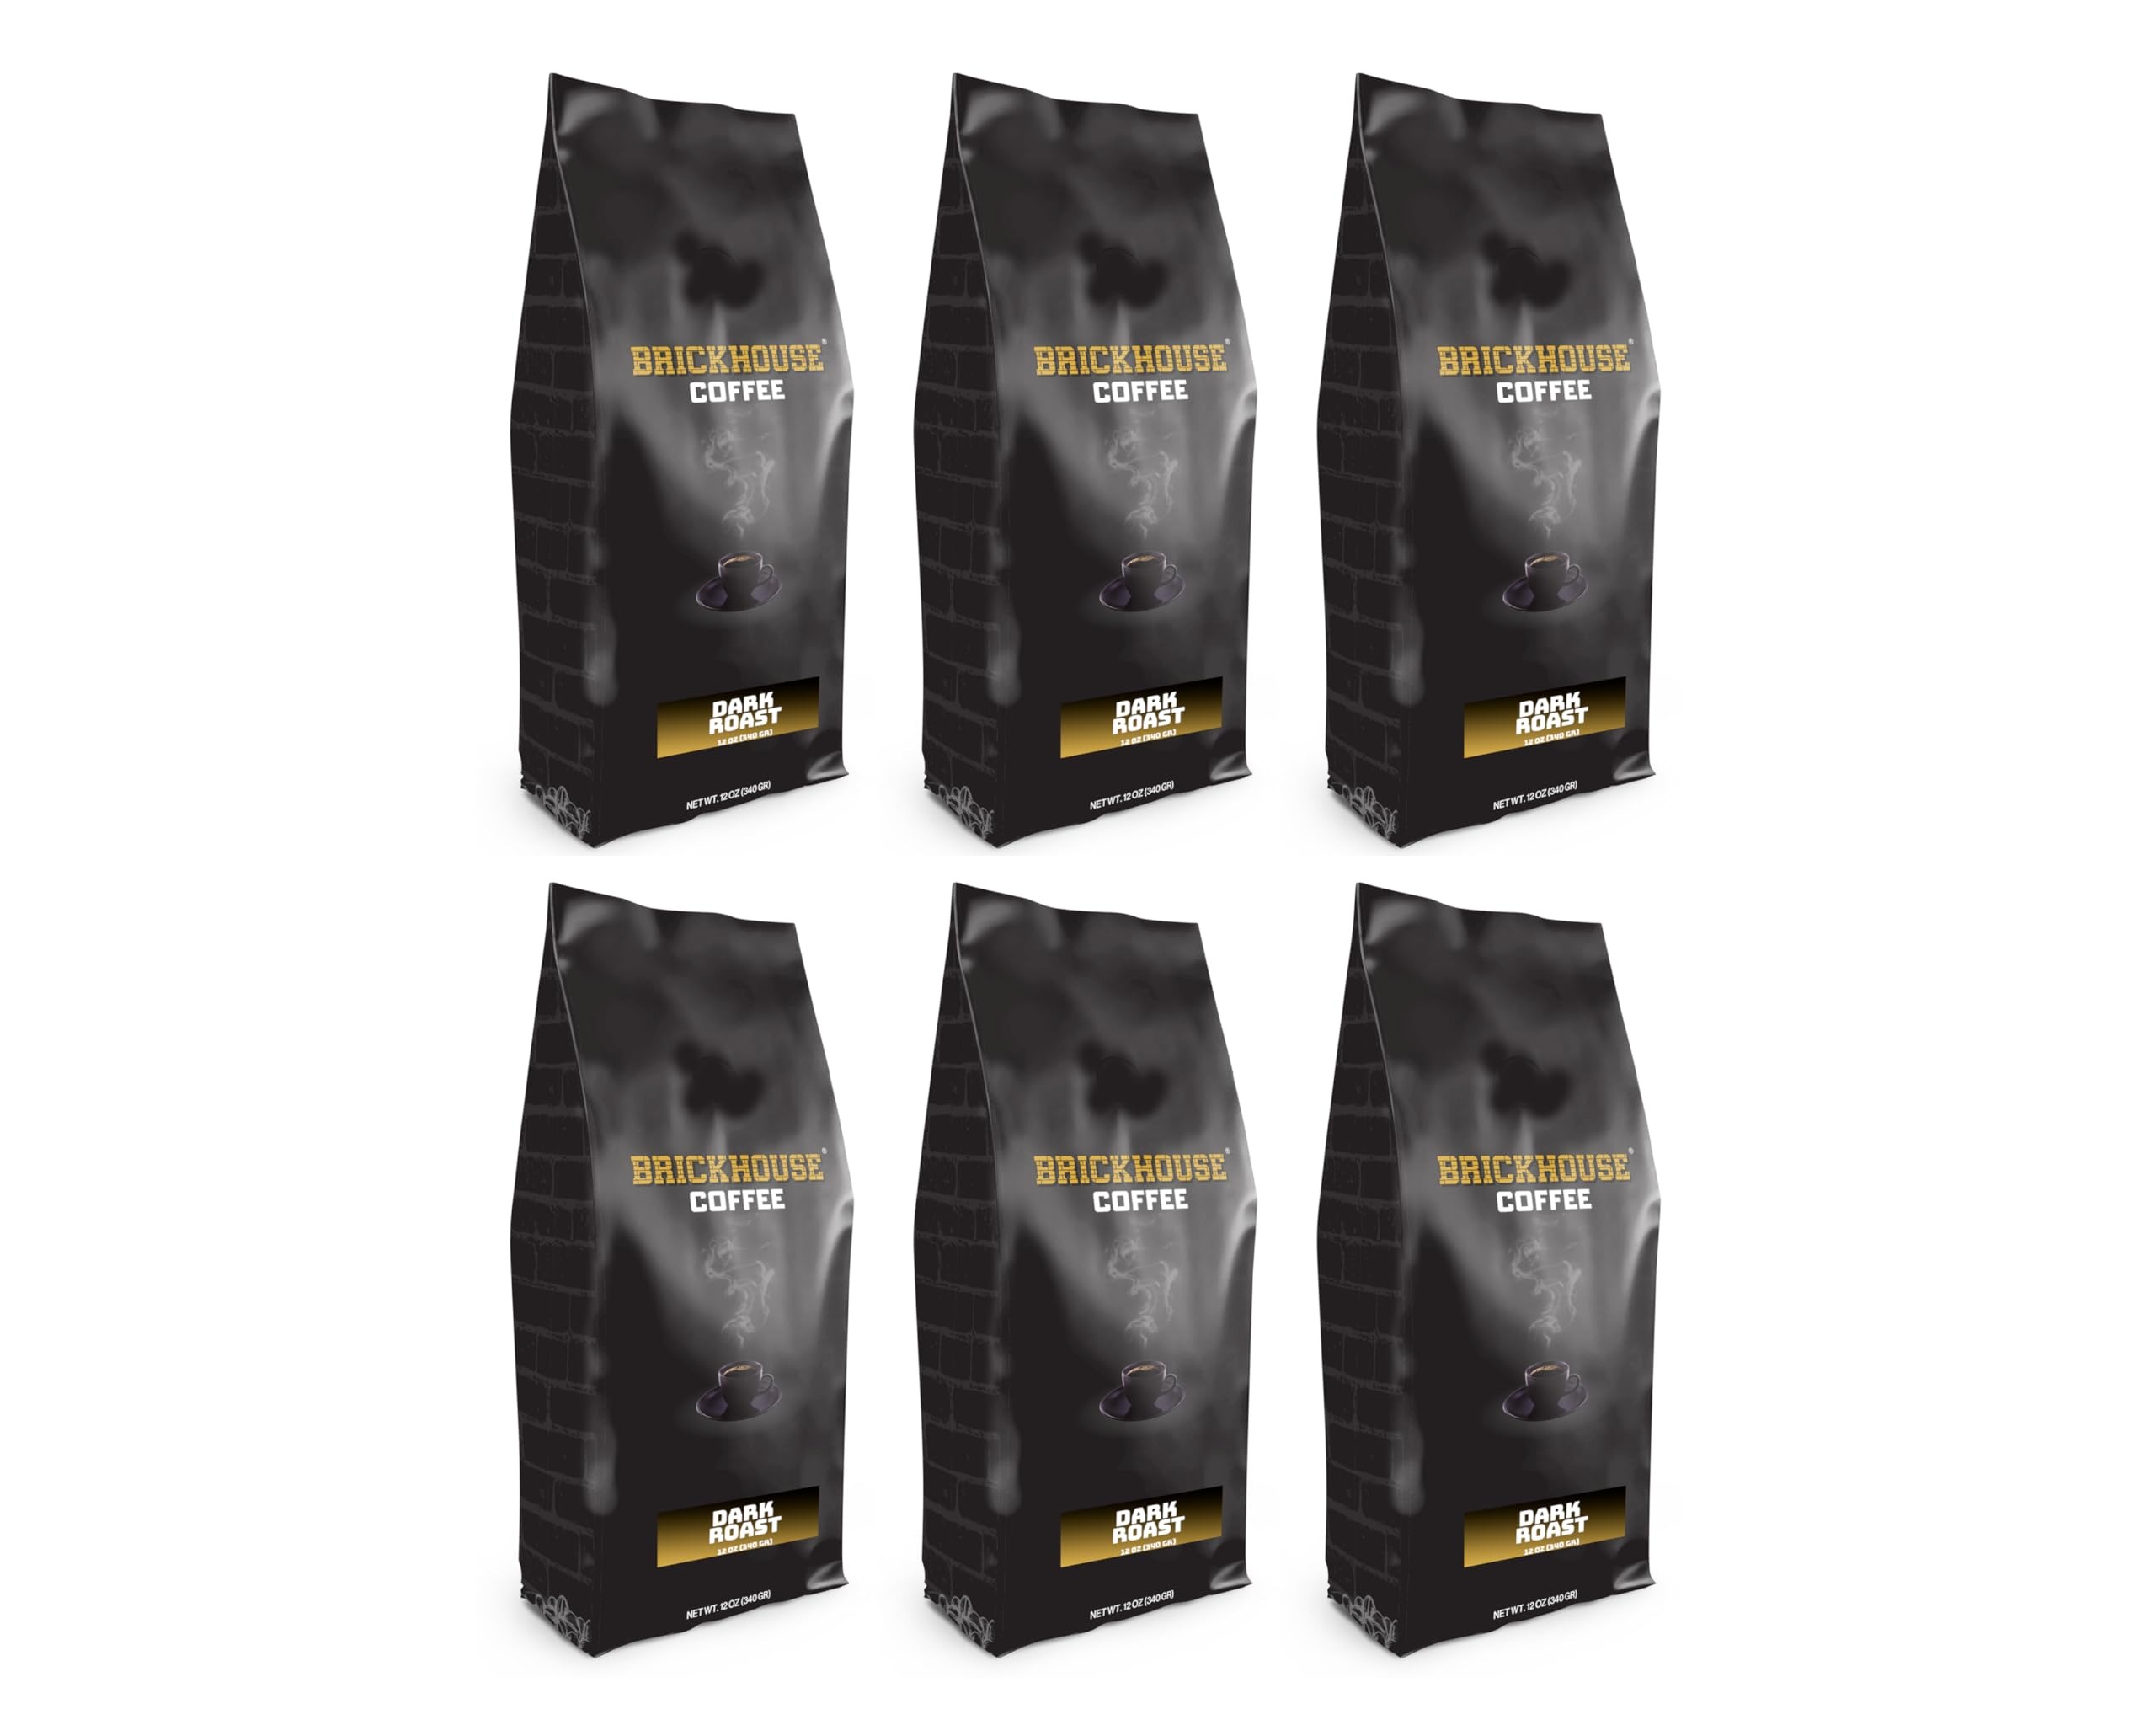
Item Name: Brickhouse Dark Roast Ground Coffee – Bold & Smoky Finish, 100% Arabica, 6-Pack (12oz Bags)
Bullet Point 1: Flavor Profile: Deep, roasty, and rich—this smooth dark roast is bold enough to wake you up and smooth enough to sip all day.
Bullet Point 2: Includes 6-pack of 12oz bags of Dark Roast ground coffee
Bullet Point 3: Crafted with 100% Arabica beans for smooth, balanced flavor
Bullet Point 4: Small batch roasted to ensure depth, freshness, and character
Bullet Point 5: Compatible with drip brewers, French press, pour-over, or cold brew
Bullet Point 6: Great for everyday enjoyment or as a thoughtful gift for coffee lovers
Product Description: Enjoy the premium taste of Brickhouse Dark Roast Coffee with this convenient 6-Pack. Each bag contains 12oz of small batch-roasted, 100% Arabica ground coffee. Designed for flavor lovers, this blend offers bold character and a smooth finish. Whether you’re stocking up or sharing with friends, this multipack delivers quality and value in every cup.
Value: 72.0
Unit: Ounce

Price: 16